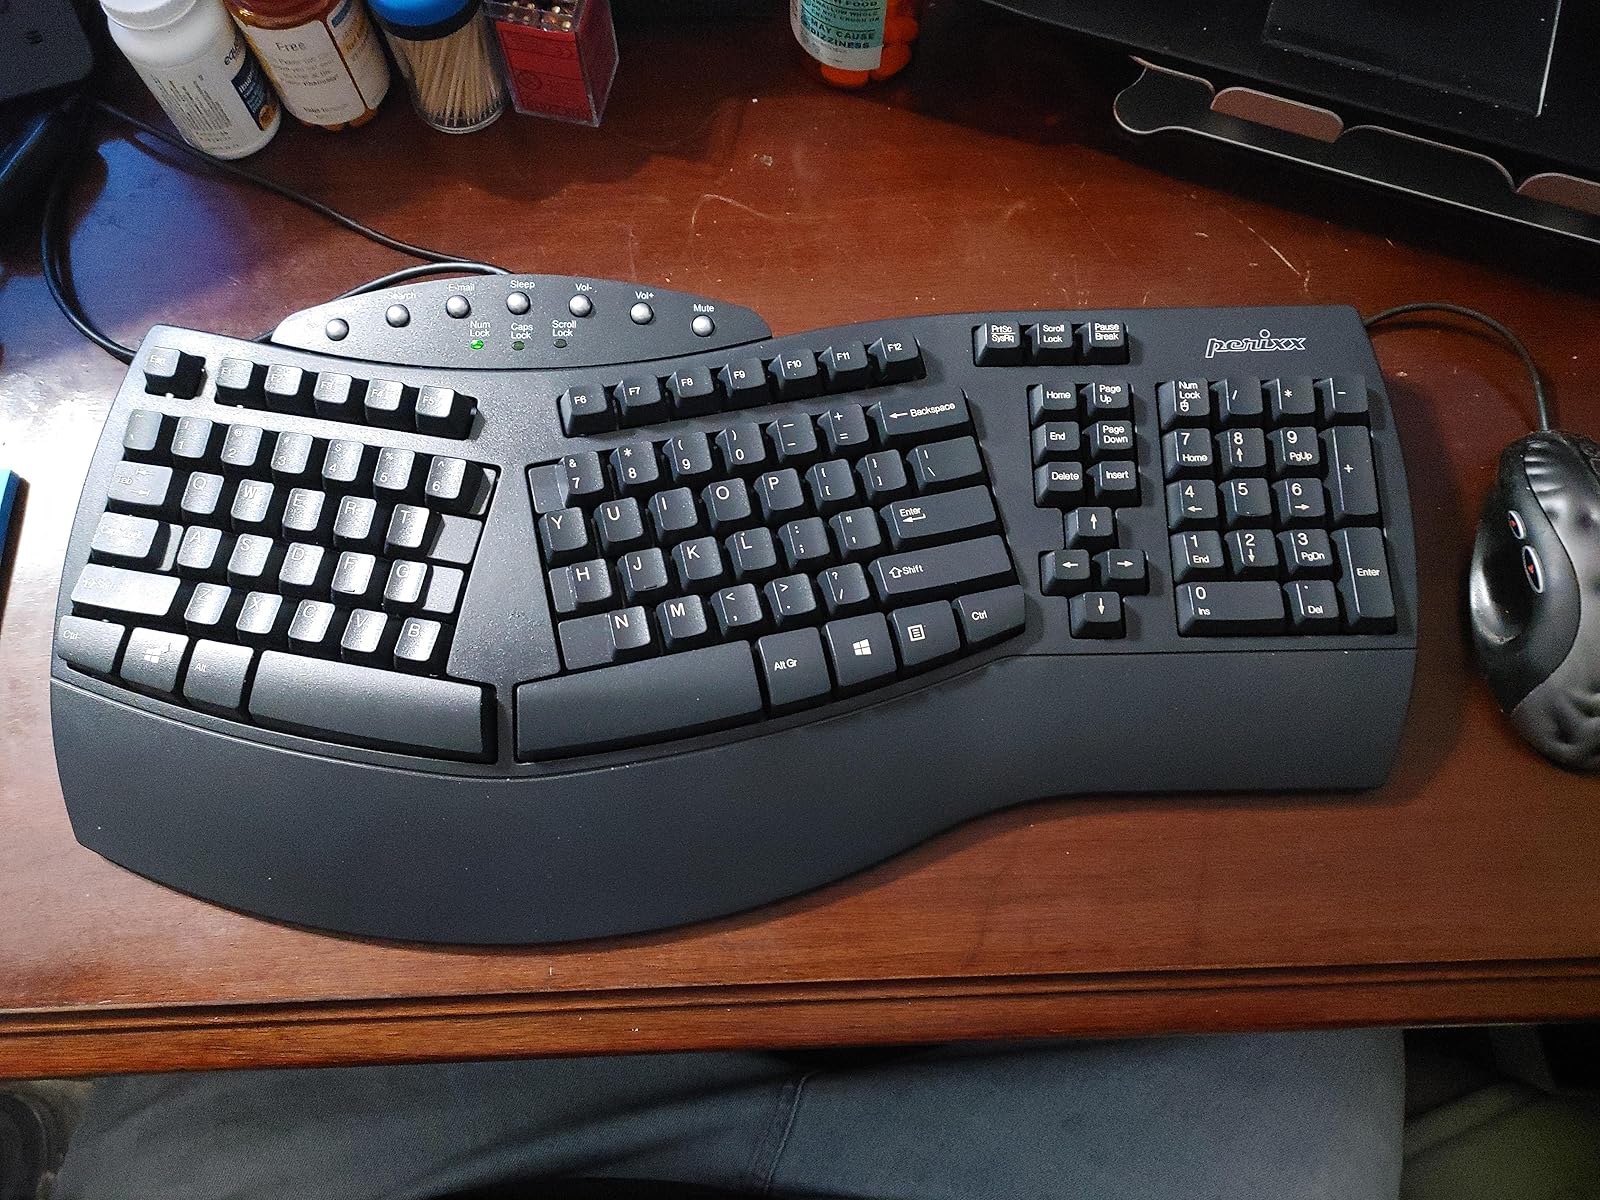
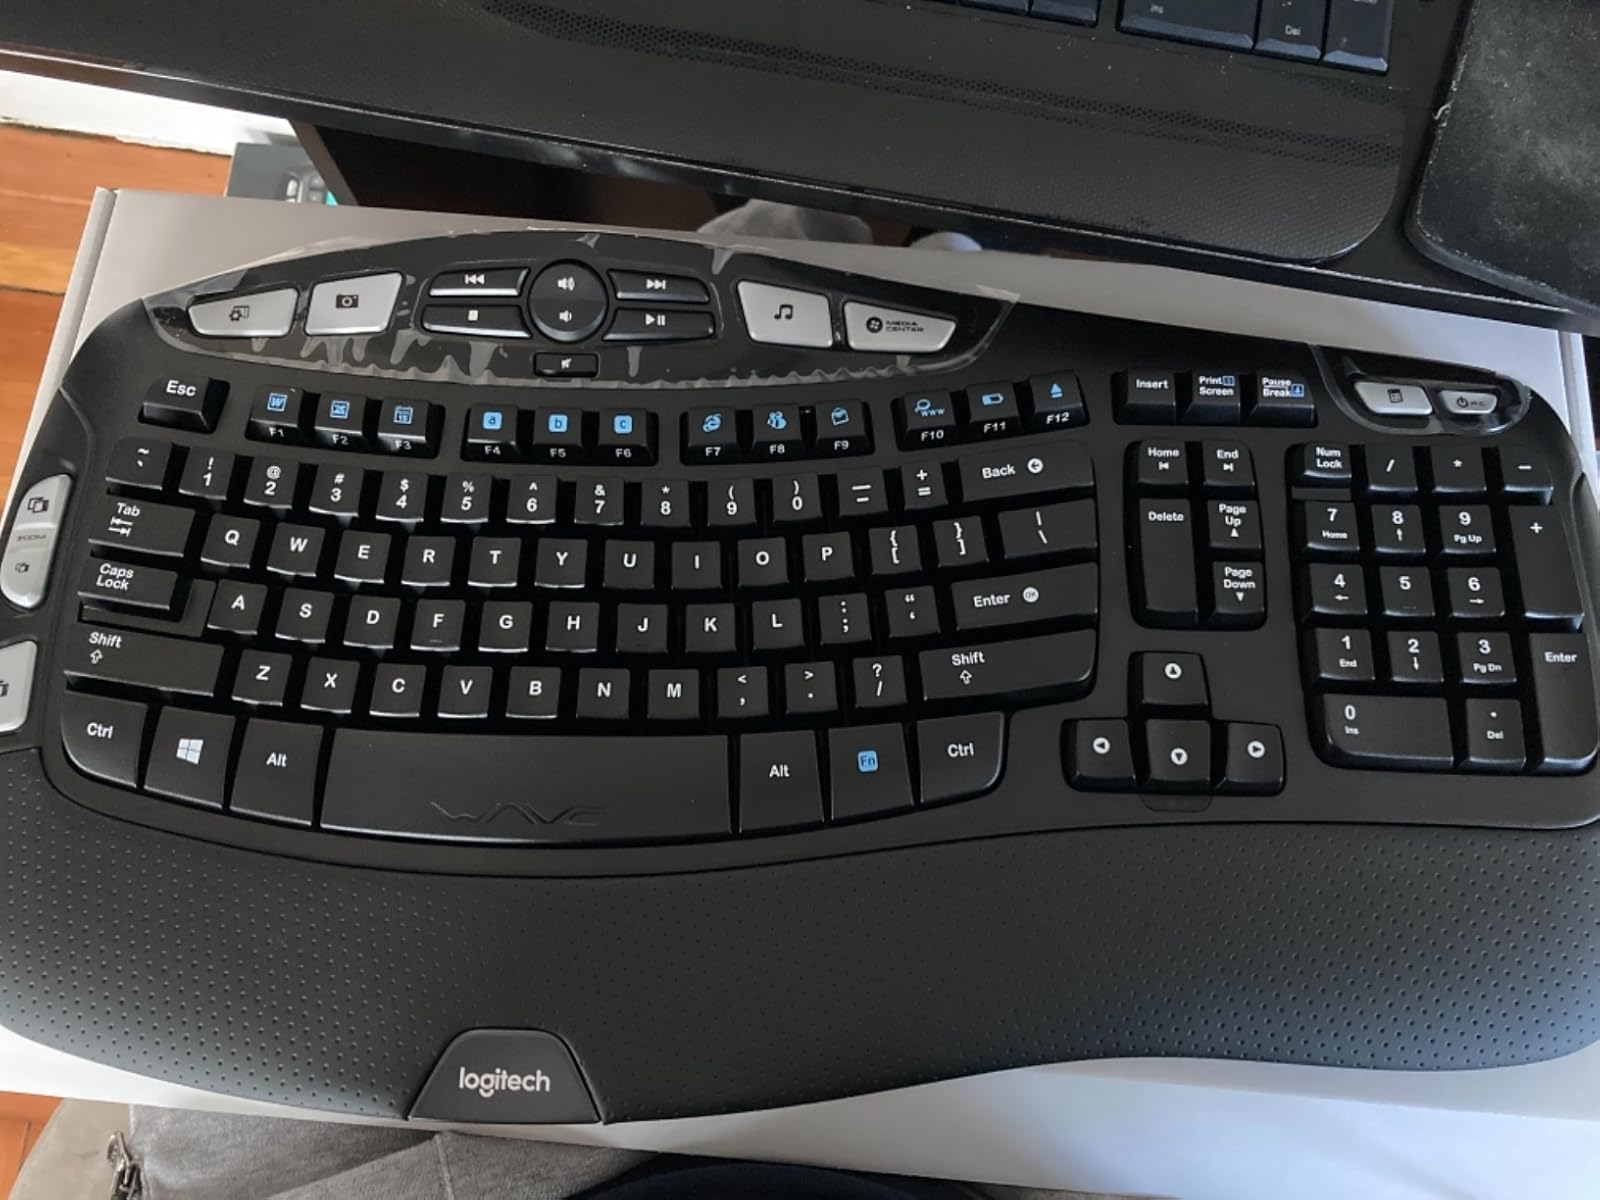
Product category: keyboard
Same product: no